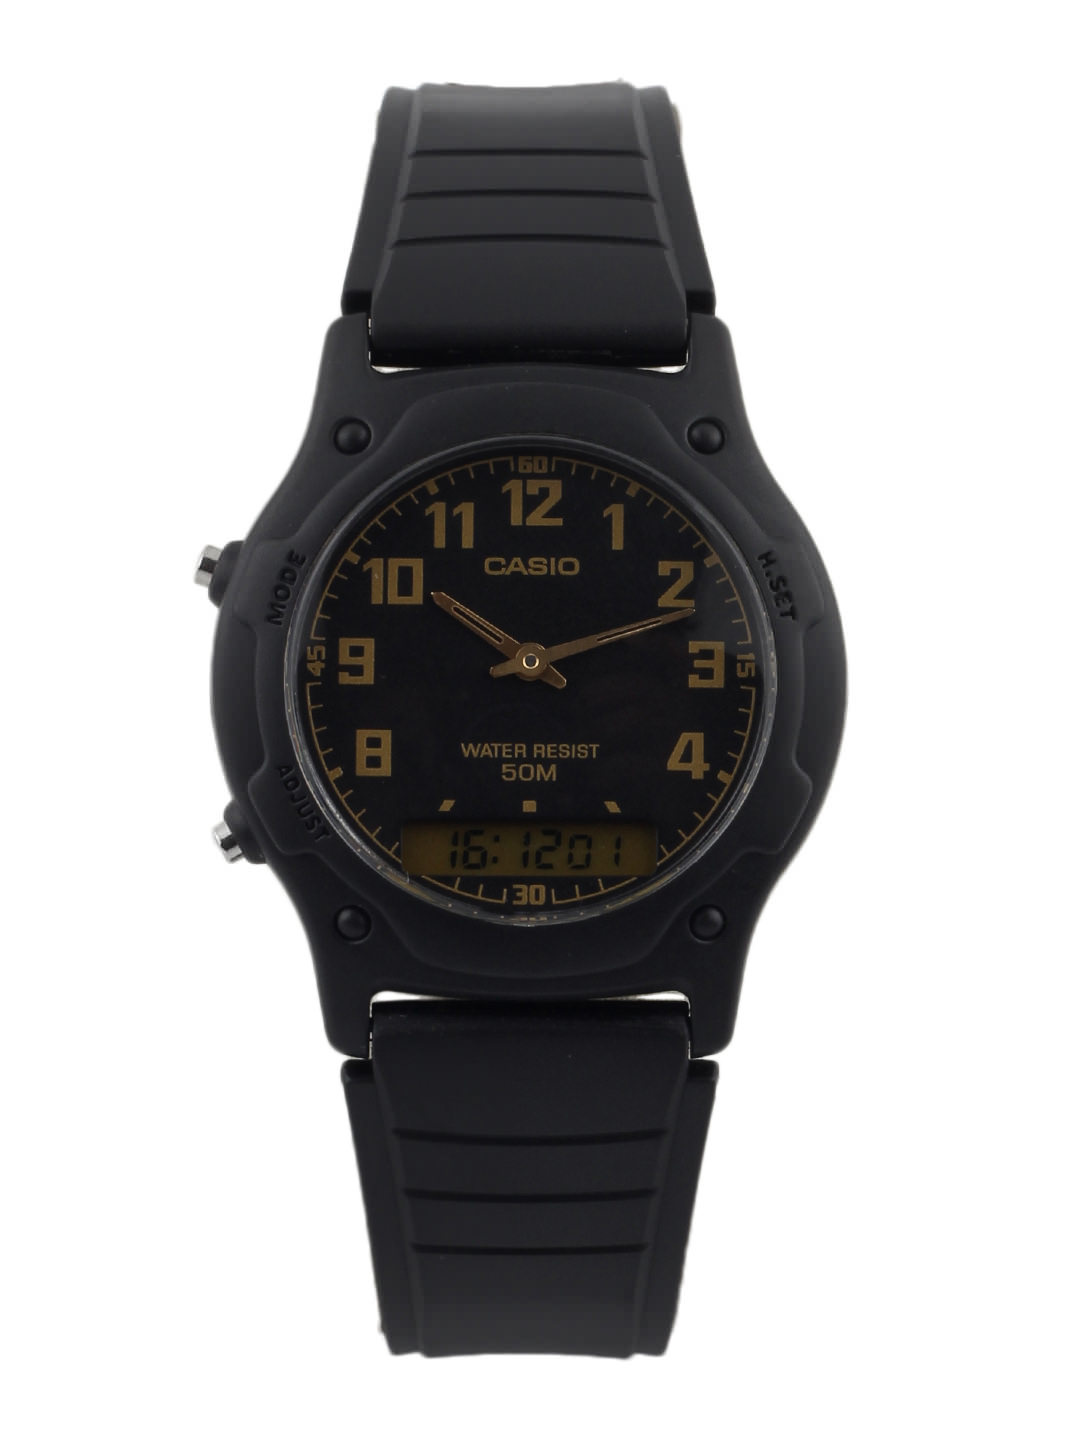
CASIO YOUTH Men Black Dial Analgue & Digital Watch AD92
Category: Accessories / Watches / Watches
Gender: Men
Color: Black
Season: Winter 2016
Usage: Casual